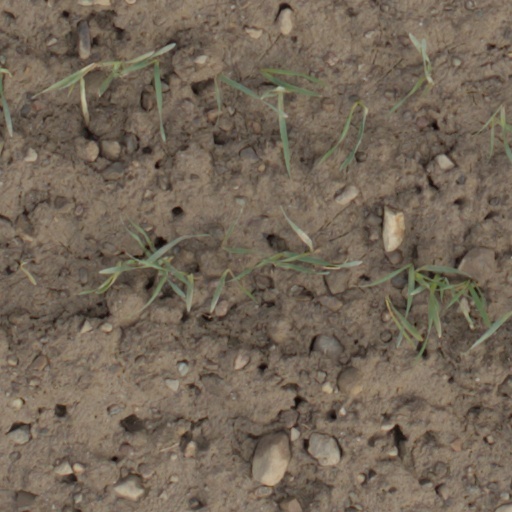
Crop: wheat